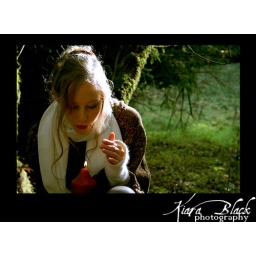
candle in the forest